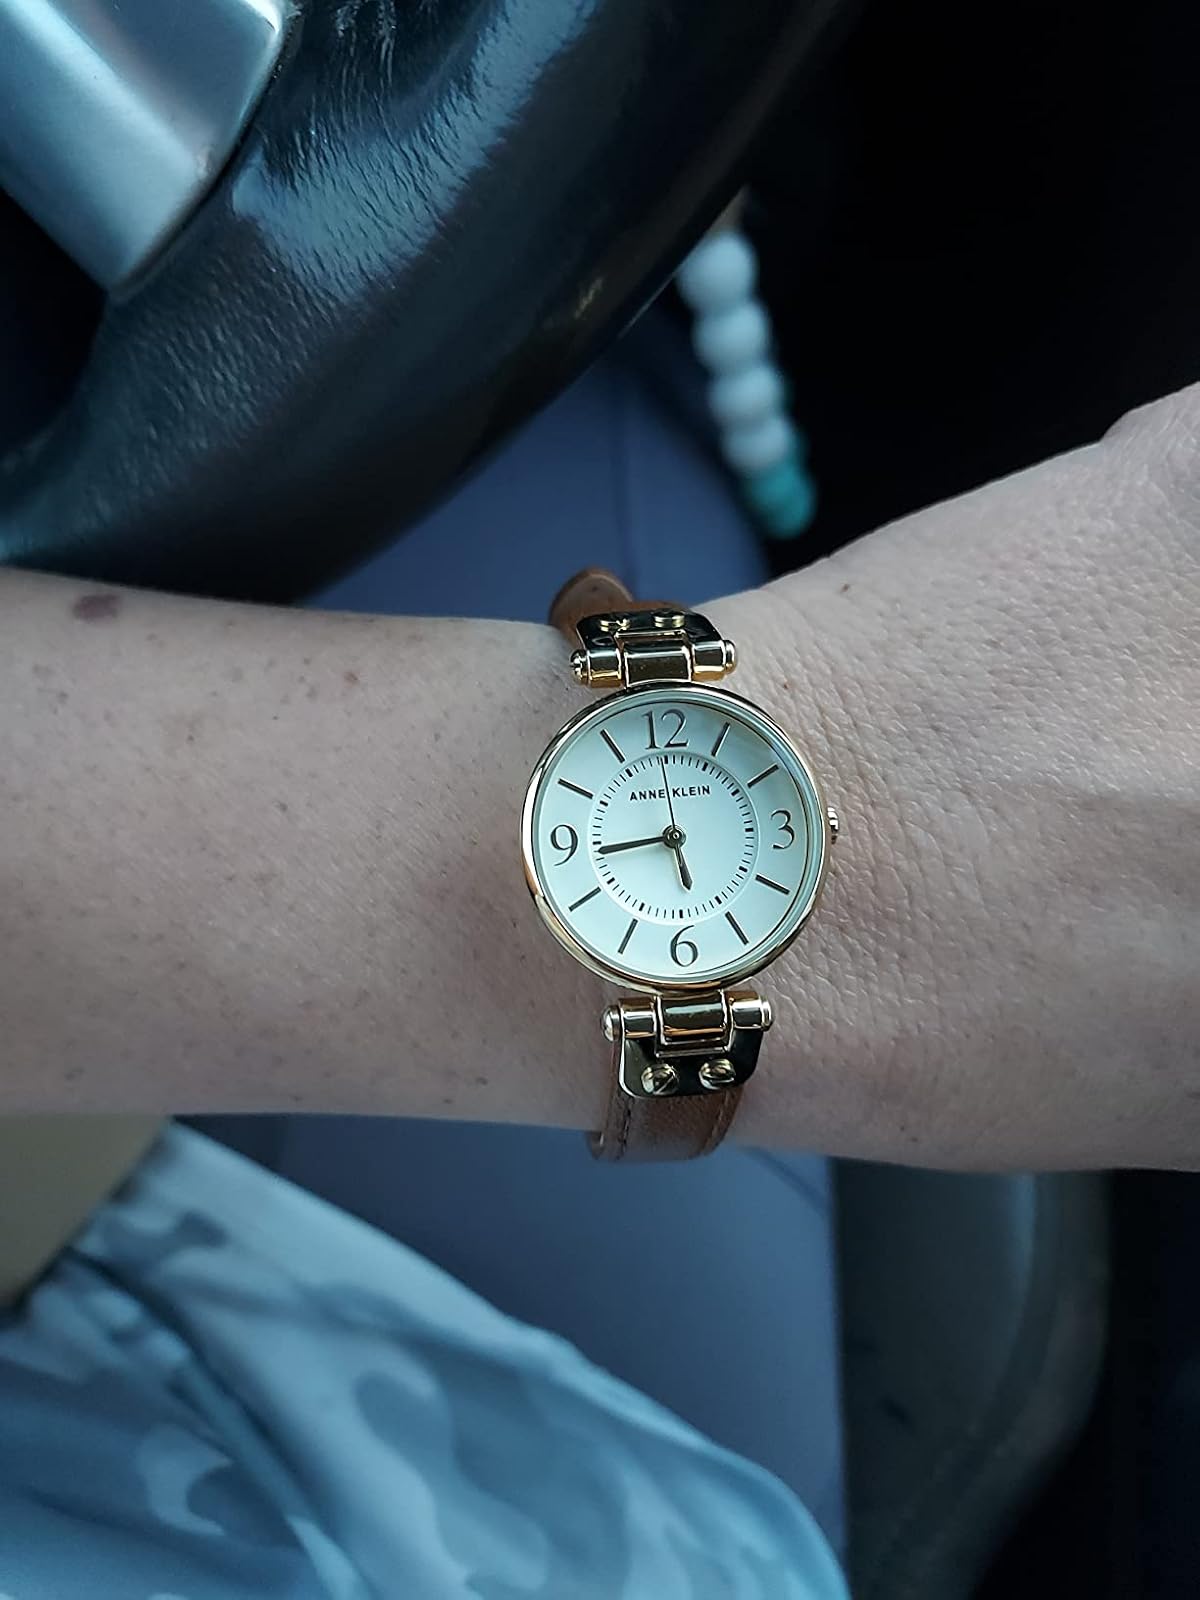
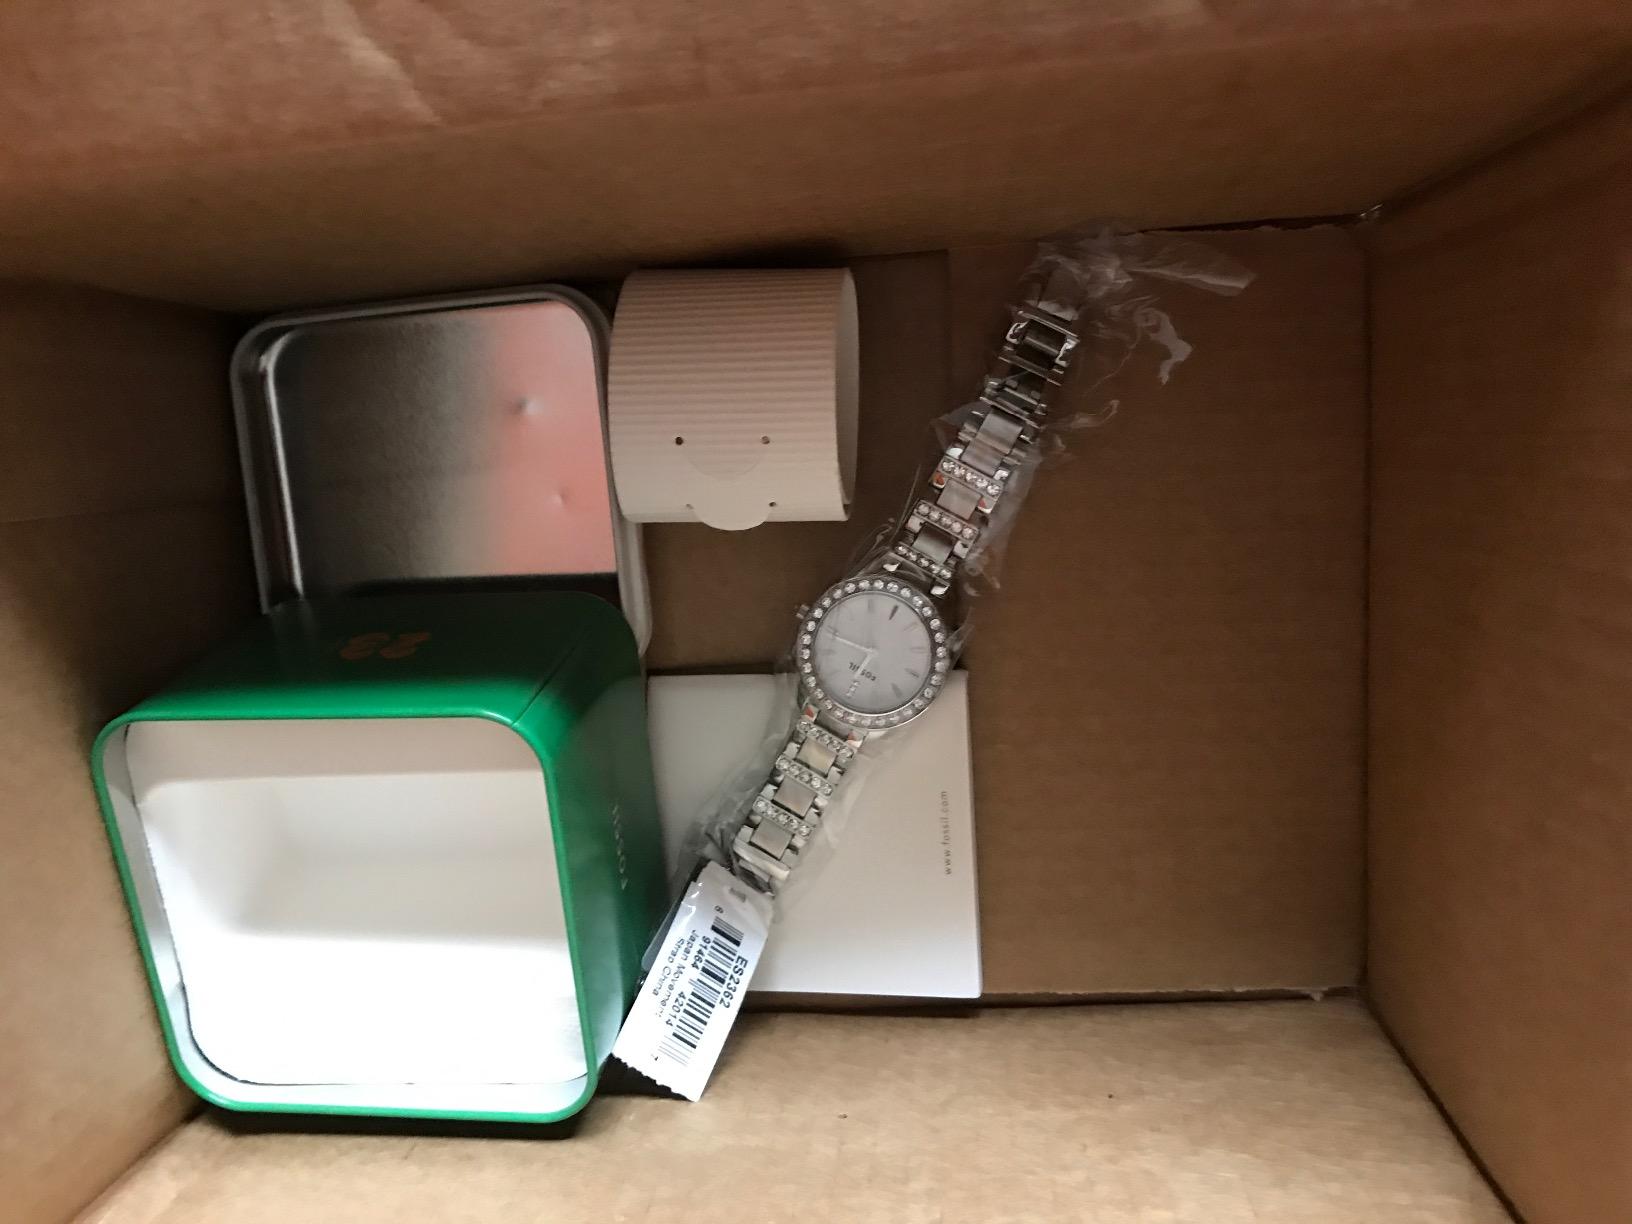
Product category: accessories_watch
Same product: no